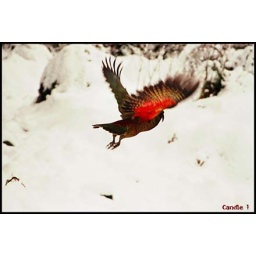
-- kea bird is flying in snow --